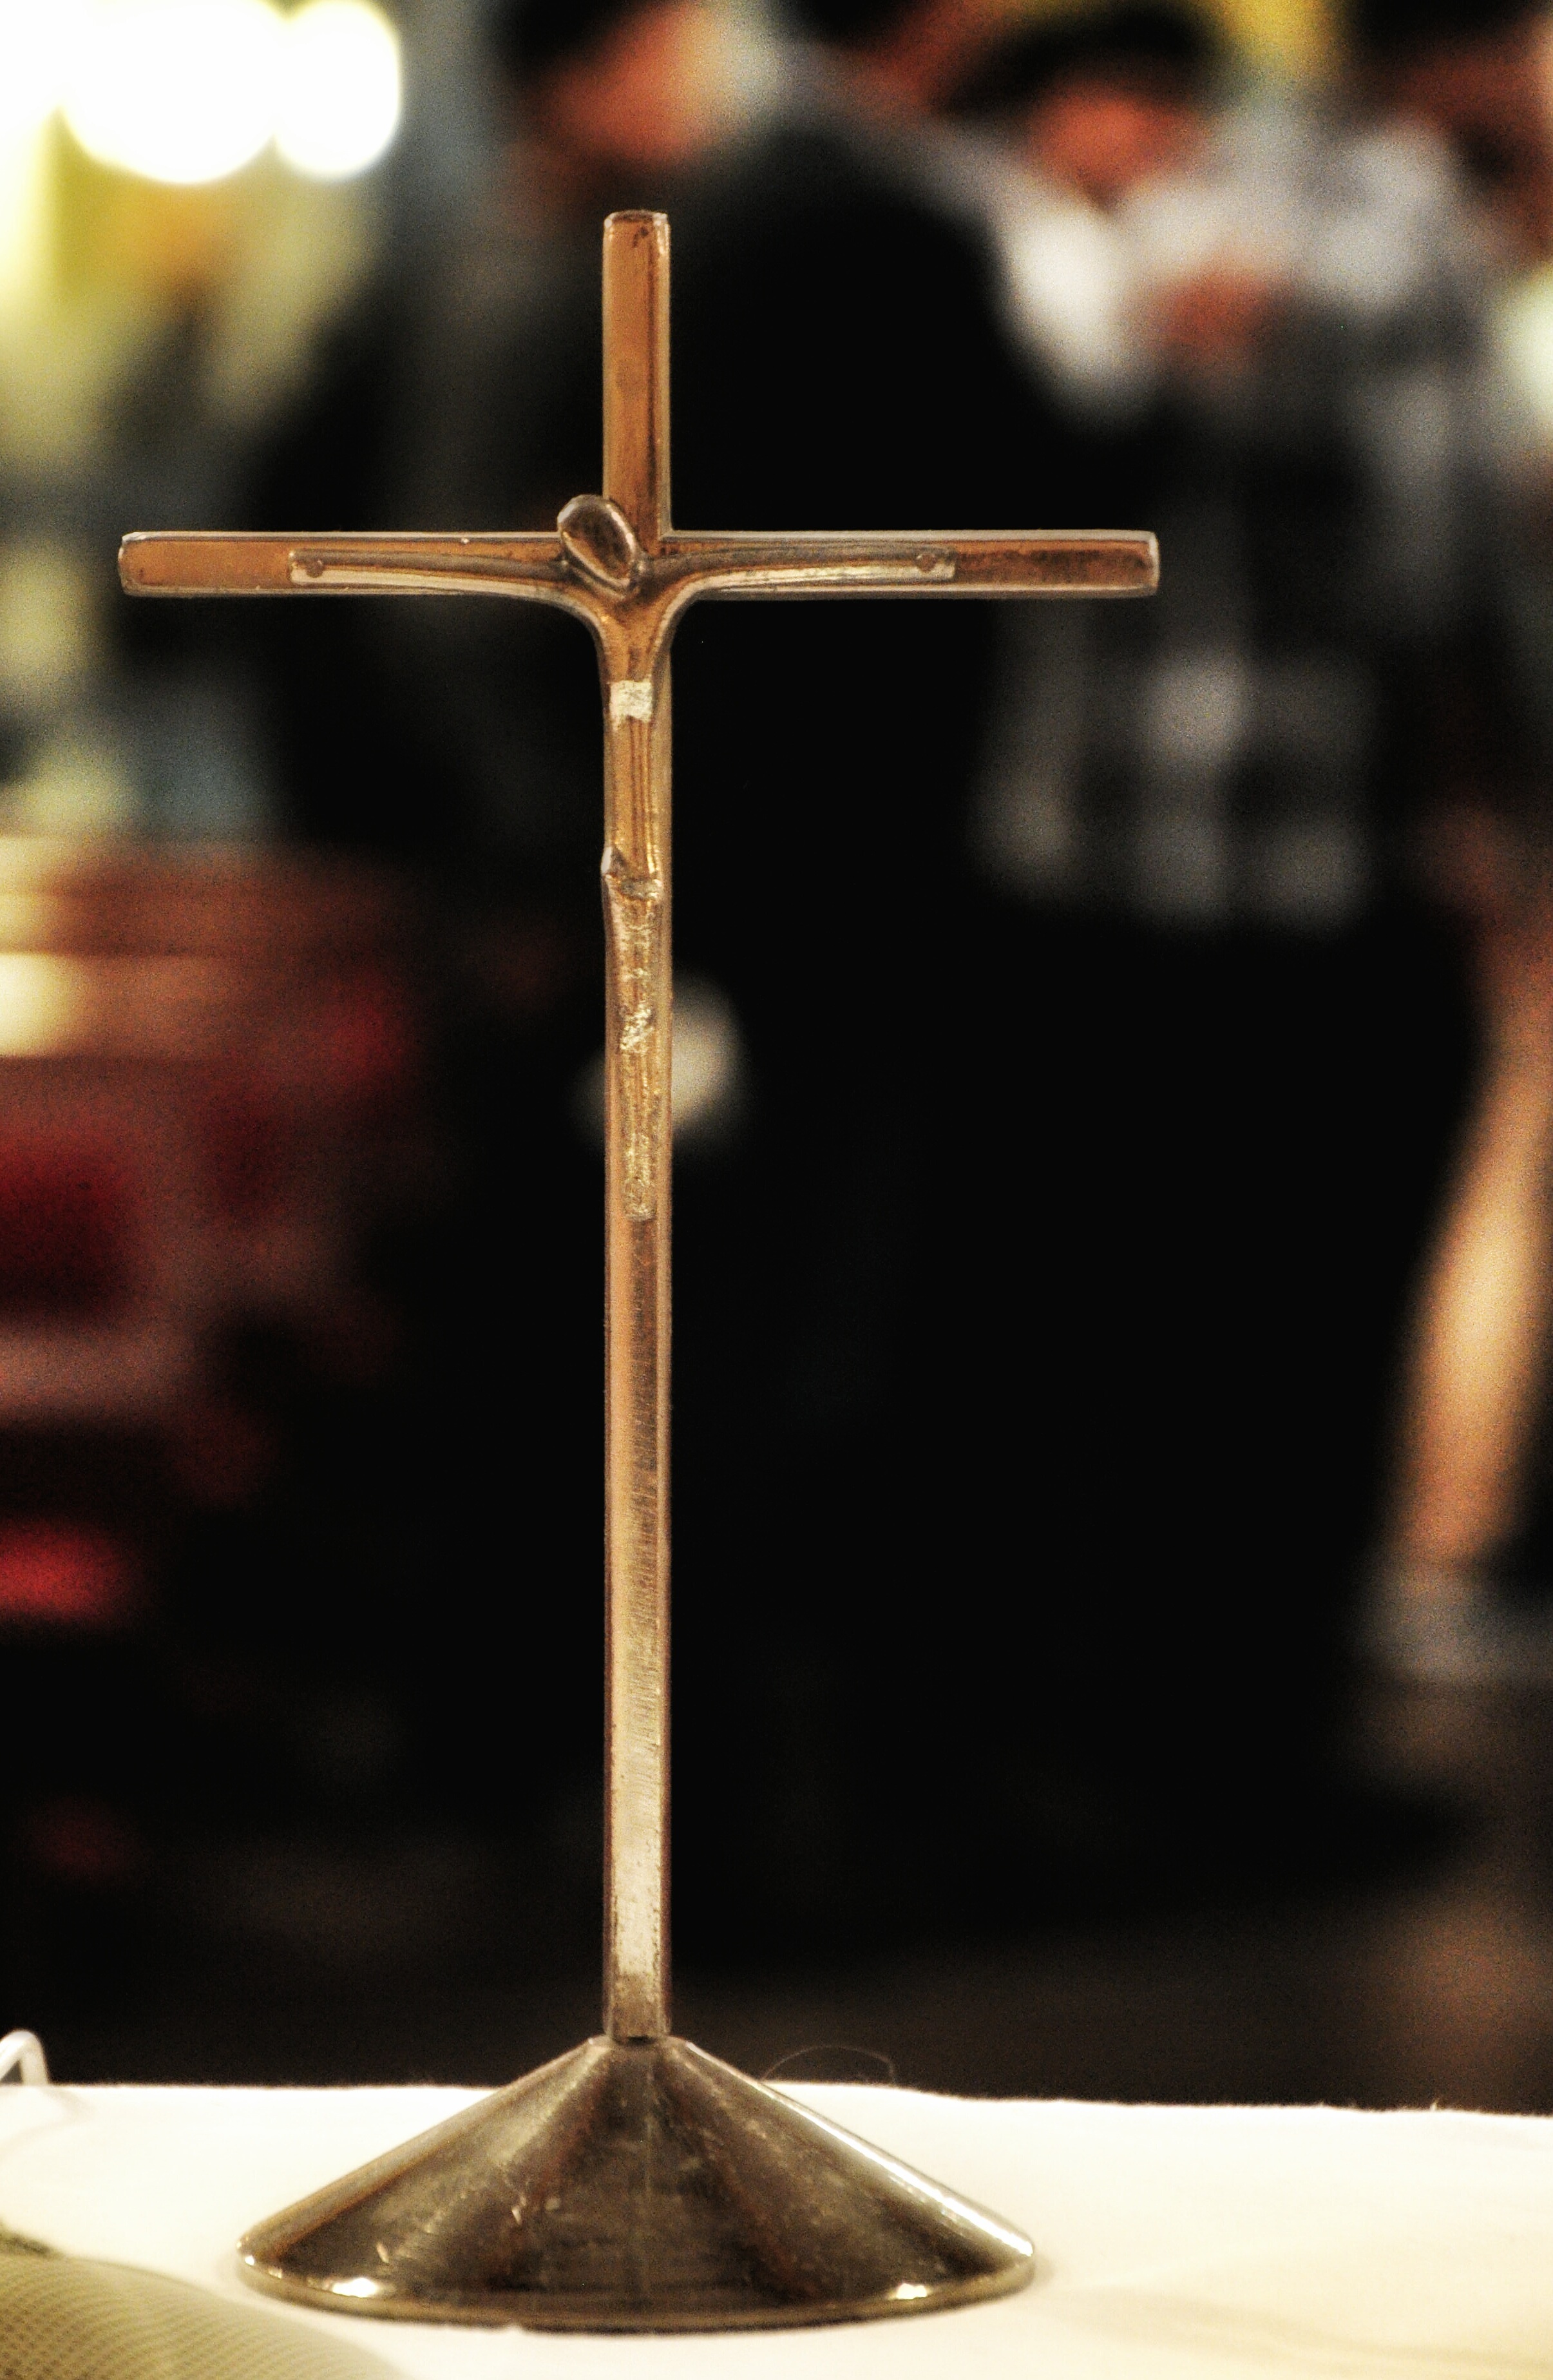
symbol, father, church, cross, christian, christmas, christ, faith, jesus, holy, spirit, crucifix, bethlehem, celebrations, christmas religious